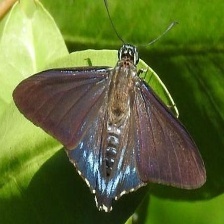
Species: MANGROVE SKIPPER